O.K. Corral hearing and aftermath

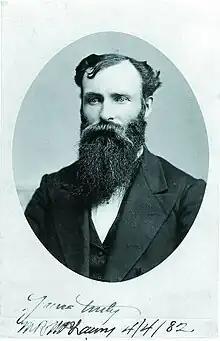
Lawyer William McLaurey, brother of Tom and Frank, who were killed in the Gunfight at the OK Corral

The preliminary hearing was prosecuted by Republican District Attorney Lyttleton Price, assisted by John M. Murphy, James Robinson, and Ben Goodrich. During initial motions, they tried to invalidate Justice Spicer's ability to render a decision. They argued that as justice of the peace he was merely an administrative officer and had no power to pass judgement on the evidence submitted. They submitted that his only duty was to note the evidence submitted along with the objections taken. Spicer denied the motion, stating that he was acting as the court and had the power to pass on the admissibility of all evidence put before the court.